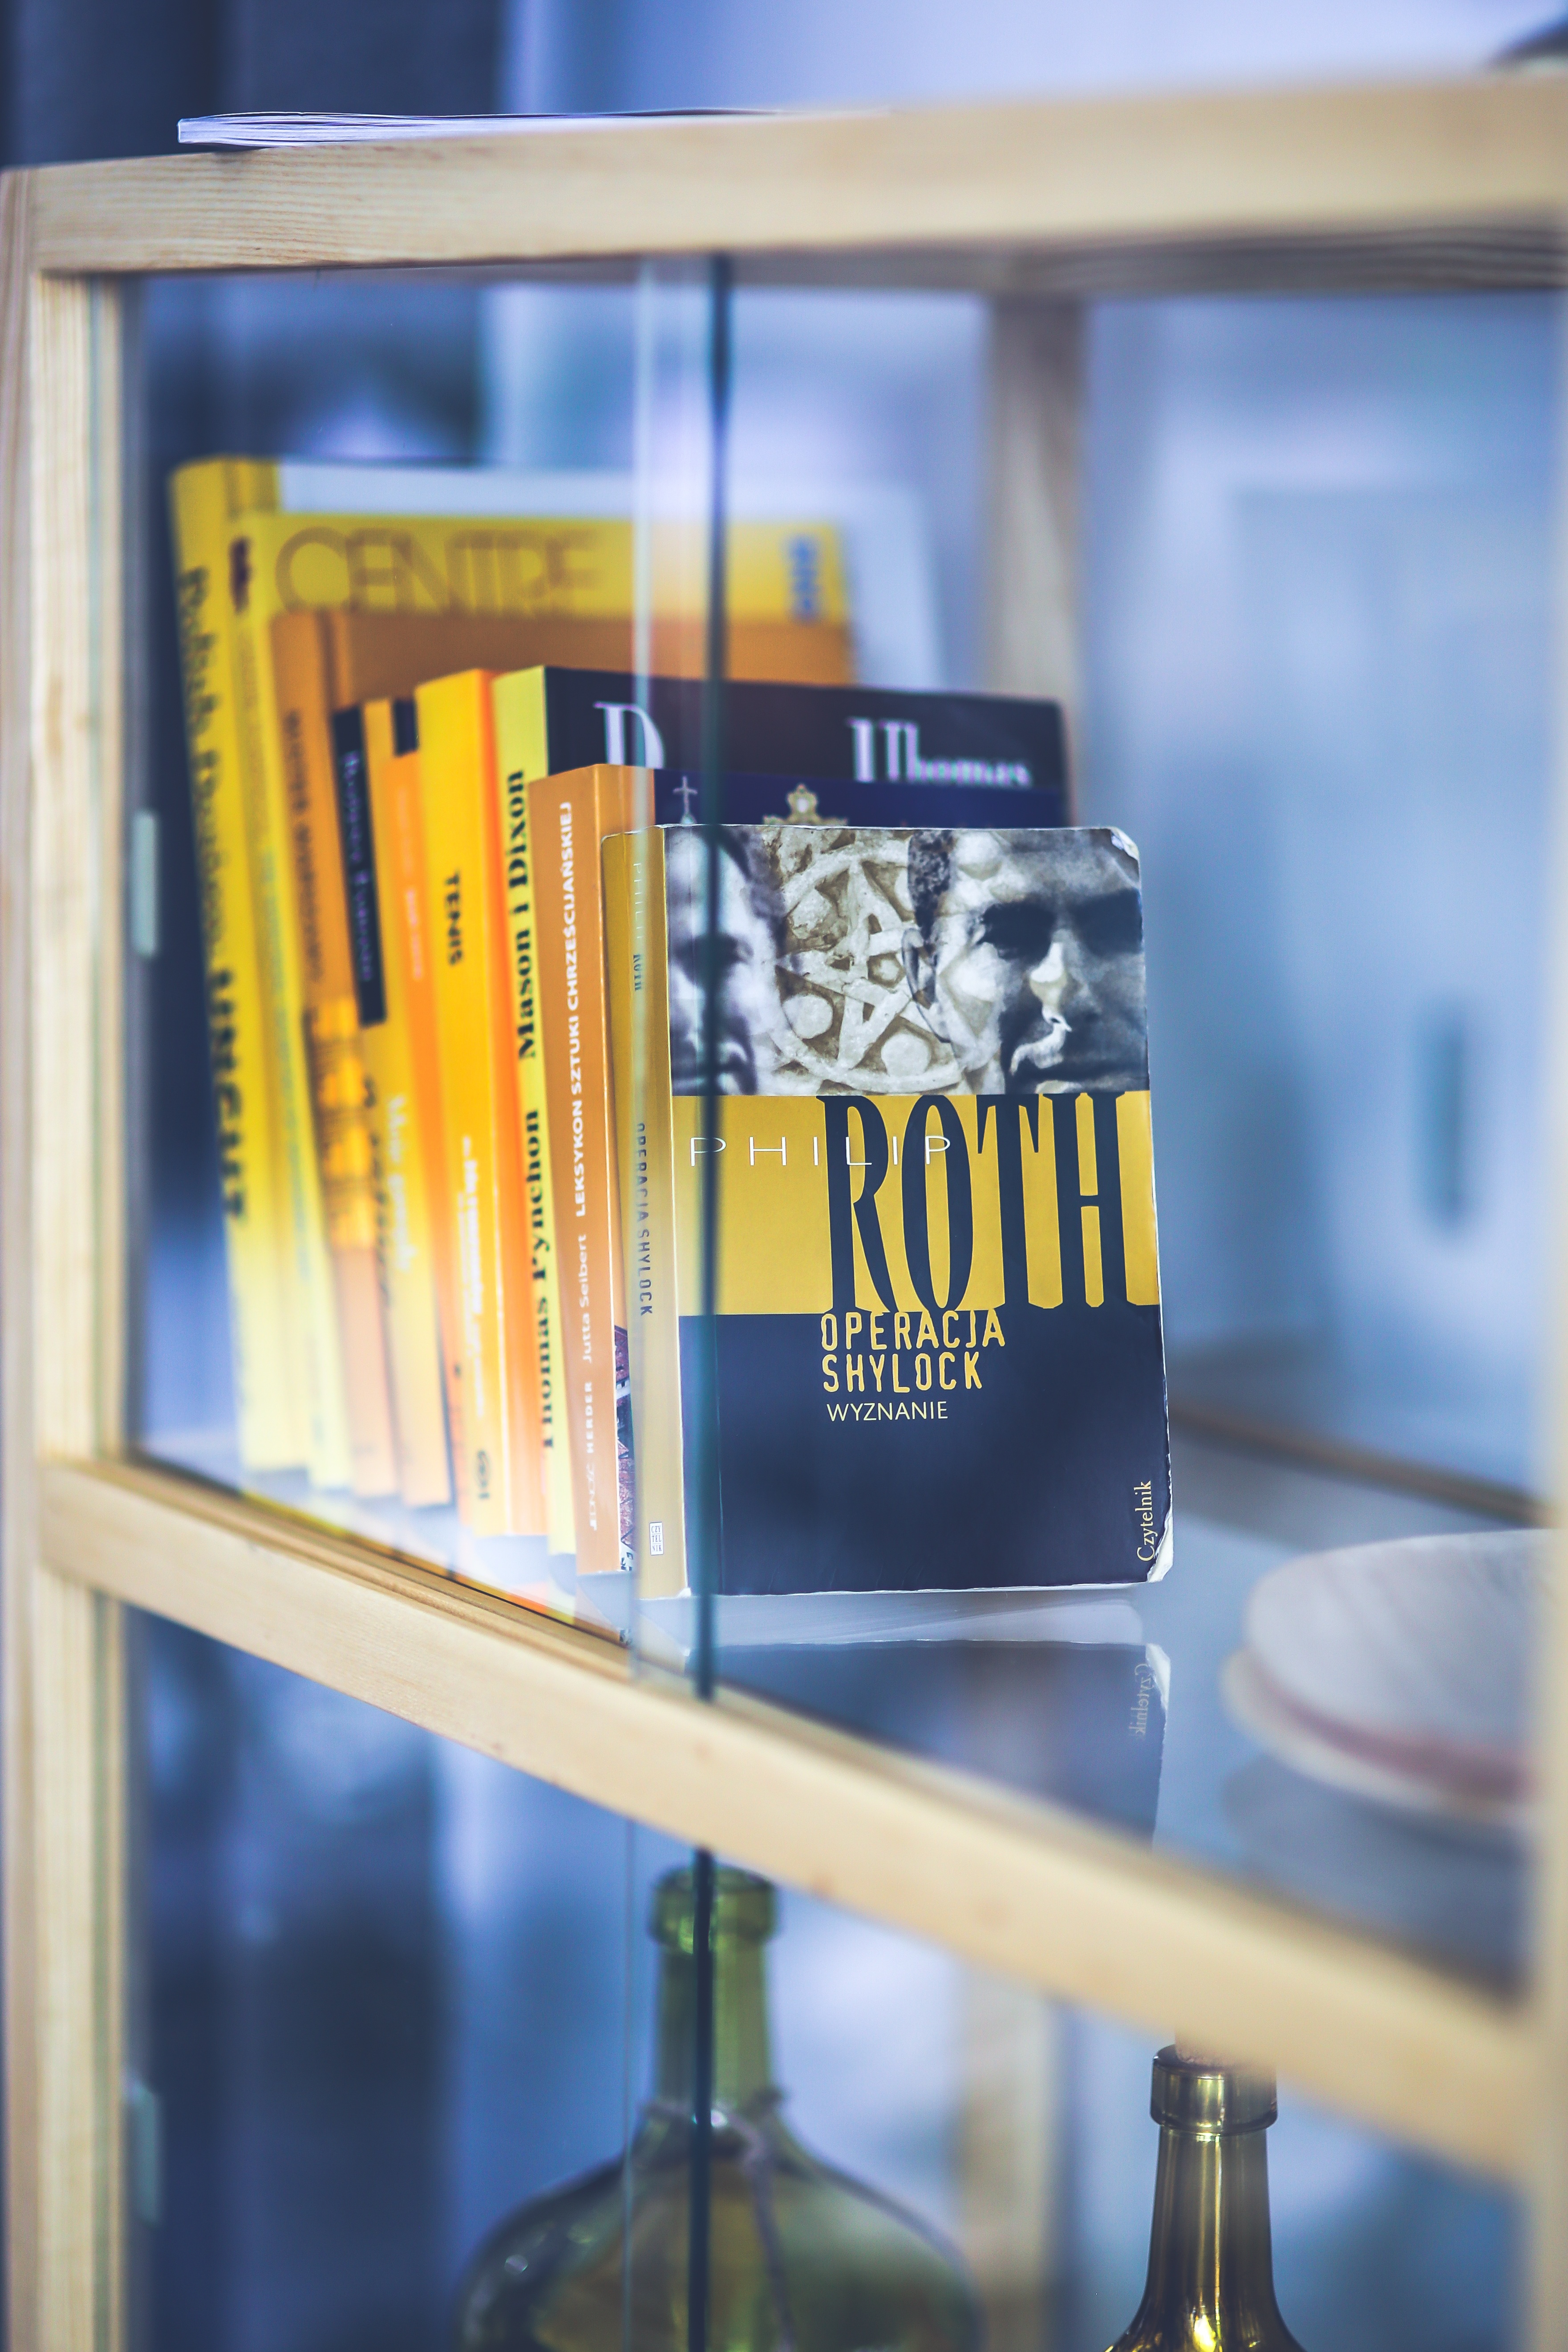
glass, home, advertising, yellow, interior design, library, design, books, bookstand